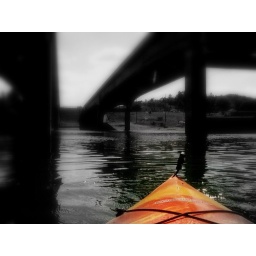
Its all water under the bridge